Arvanites

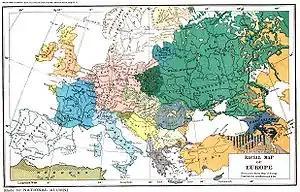
Albanians in Greece (light blue shade), 1923 (C.S. Hammond & Co)

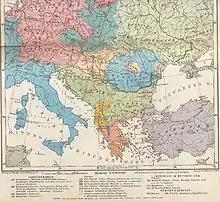
Albanians in Greece (orange shade), 1932 (Carl Troll)

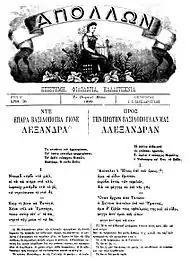
Opening verses of a poem composed in Arvanitika, with Greek translation, honoring the marriage between Alexandra and Archduke Paul of Russia; 1889.

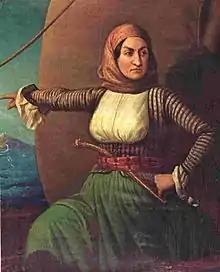
Laskarina Bouboulina

At some times, particularly under the nationalist 4th of August Regime under Ioannis Metaxas of 1936–1941, Greek state institutions followed a policy of actively discouraging and repressing the use of Arvanitika. The Arvanitika-speaking communities in the Athens area came under greater pressure, as their presence was seen as damaging the purity of the ethnic heritage. The Arvanites were persecuted by the state in different ways. During World War II their position improved to some degree after members of the community helped other Greeks serving in the Albanian front. In the decades following World War II and the Greek Civil War, many Arvanites came under pressure to abandon Arvanitika in favour of monolingualism in the national language, and especially the archaizing Katharevousa which remained the official variant of Greek until 1976. This trend was prevalent especially during the Greek military junta of 1967–1974.